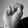
ASL letter: S